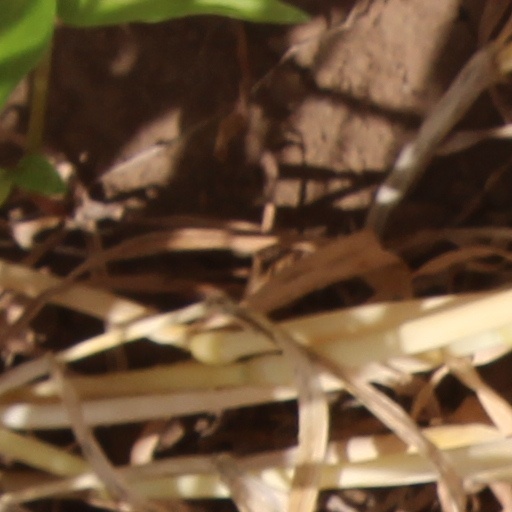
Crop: wheat